SayHerName

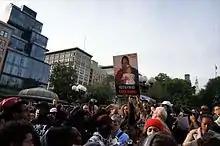
Attendees at the #SayHerName vigil of May 20, 2015, located at Union Square in New York City

In May 2015, the AAPF released a report entitled "Say Her Name: Resisting Police Brutality against Black Women", which outlined the goals and objectives of the #SayHerName movement. In July 2015, Sandra Bland, a woman who had been taken into police custody after a traffic violation, was found hanged three days later in her jail cell. Following Bland's death, the AAPF, the Center for Intersectionality and Social Policy Studies at Columbia Law School, and Andrea Ritchie issued an updated version of the original report.